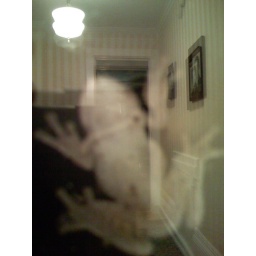
A close-up of the tree frog on the second story window with the reflection of the hallway in the background.